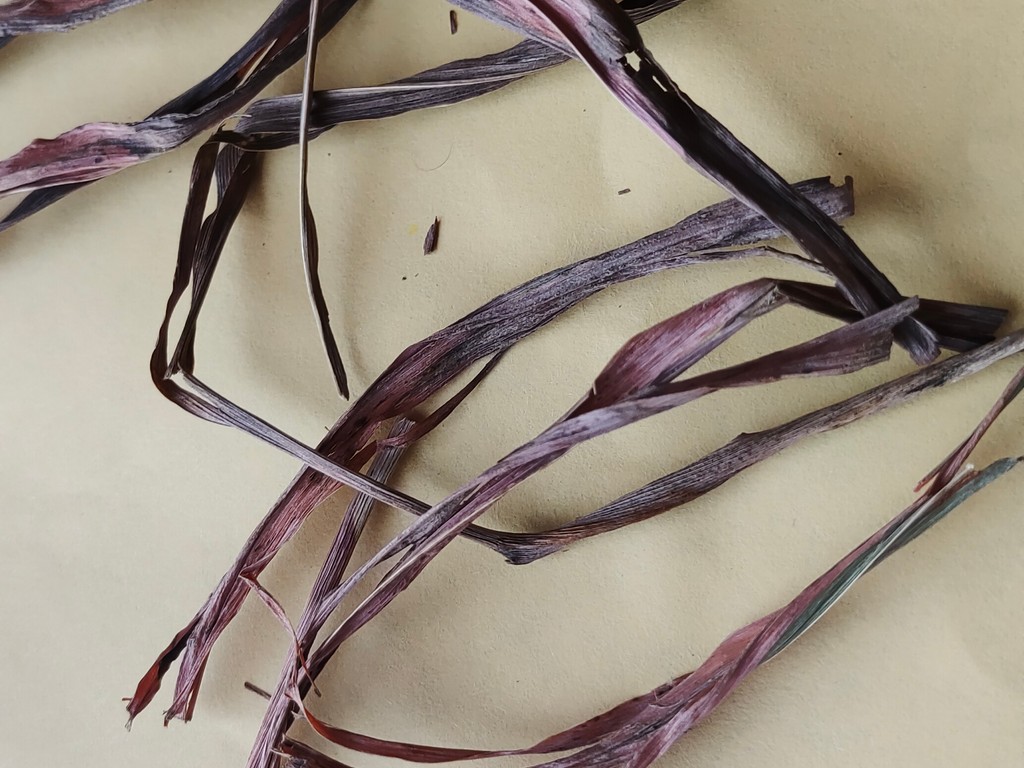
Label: Dried